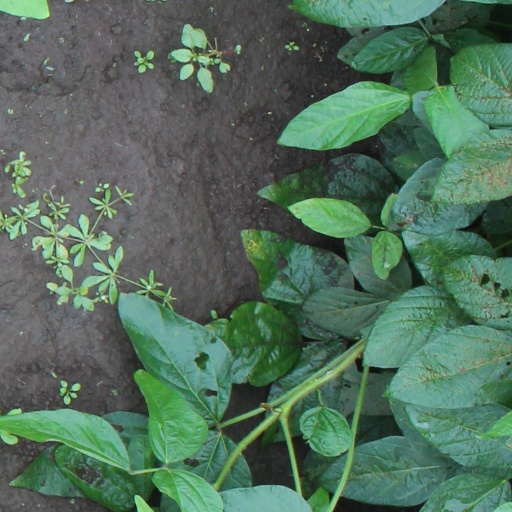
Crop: soybean